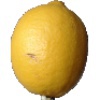
Label: lemon